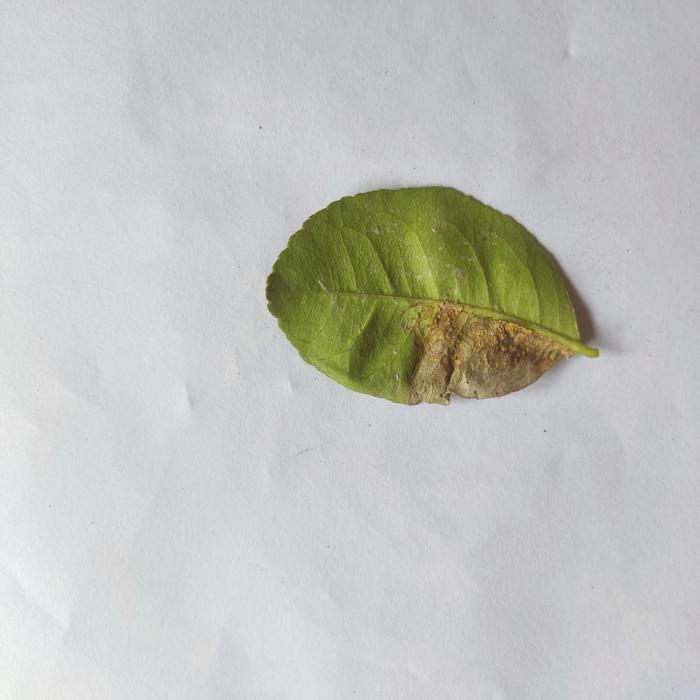
Crop: Lemon
Leaf condition: Sooty_Mold